Waitomo District

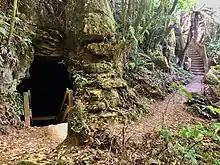
Piripiri cave entrance

The seat of the Waitomo District Council is at Te Kūiti, which had a population of in . No other village in the district has a population of over 500. The district has a land area of , 94.87% of which lies in the Waikato Region and only 5.13% in the Manawatu-Wanganui Region. The Waitomo district was declared in 1976. The current district mayor is John Robertson, who defeated incumbent Brian Hanna in the 2019 New Zealand local elections.